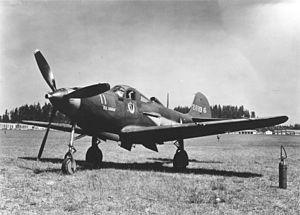
Le Groupe de chasse 3/6 Roussillon est une unité de combat de l’armée de l’air française, formée le 1ᵉʳ mai 1939, à Chartres dissoute après le 8 mai 1945. Elle a combattu dans la campagne 1939-1940, dans la campagne de Syrie, en Afrique du Nord, dans la Campagne d’Italie, dans celle d’Allemagne et dans celle de Bordeaux.